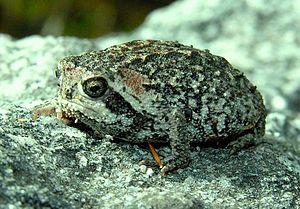
Les Brevicipitidae sont une famille d'amphibiens. Elle a été créée par Charles-Lucien Bonaparte en 1850.
Breviceps montanus est une espèce d'amphibiens de la famille des Brevicipitidae.